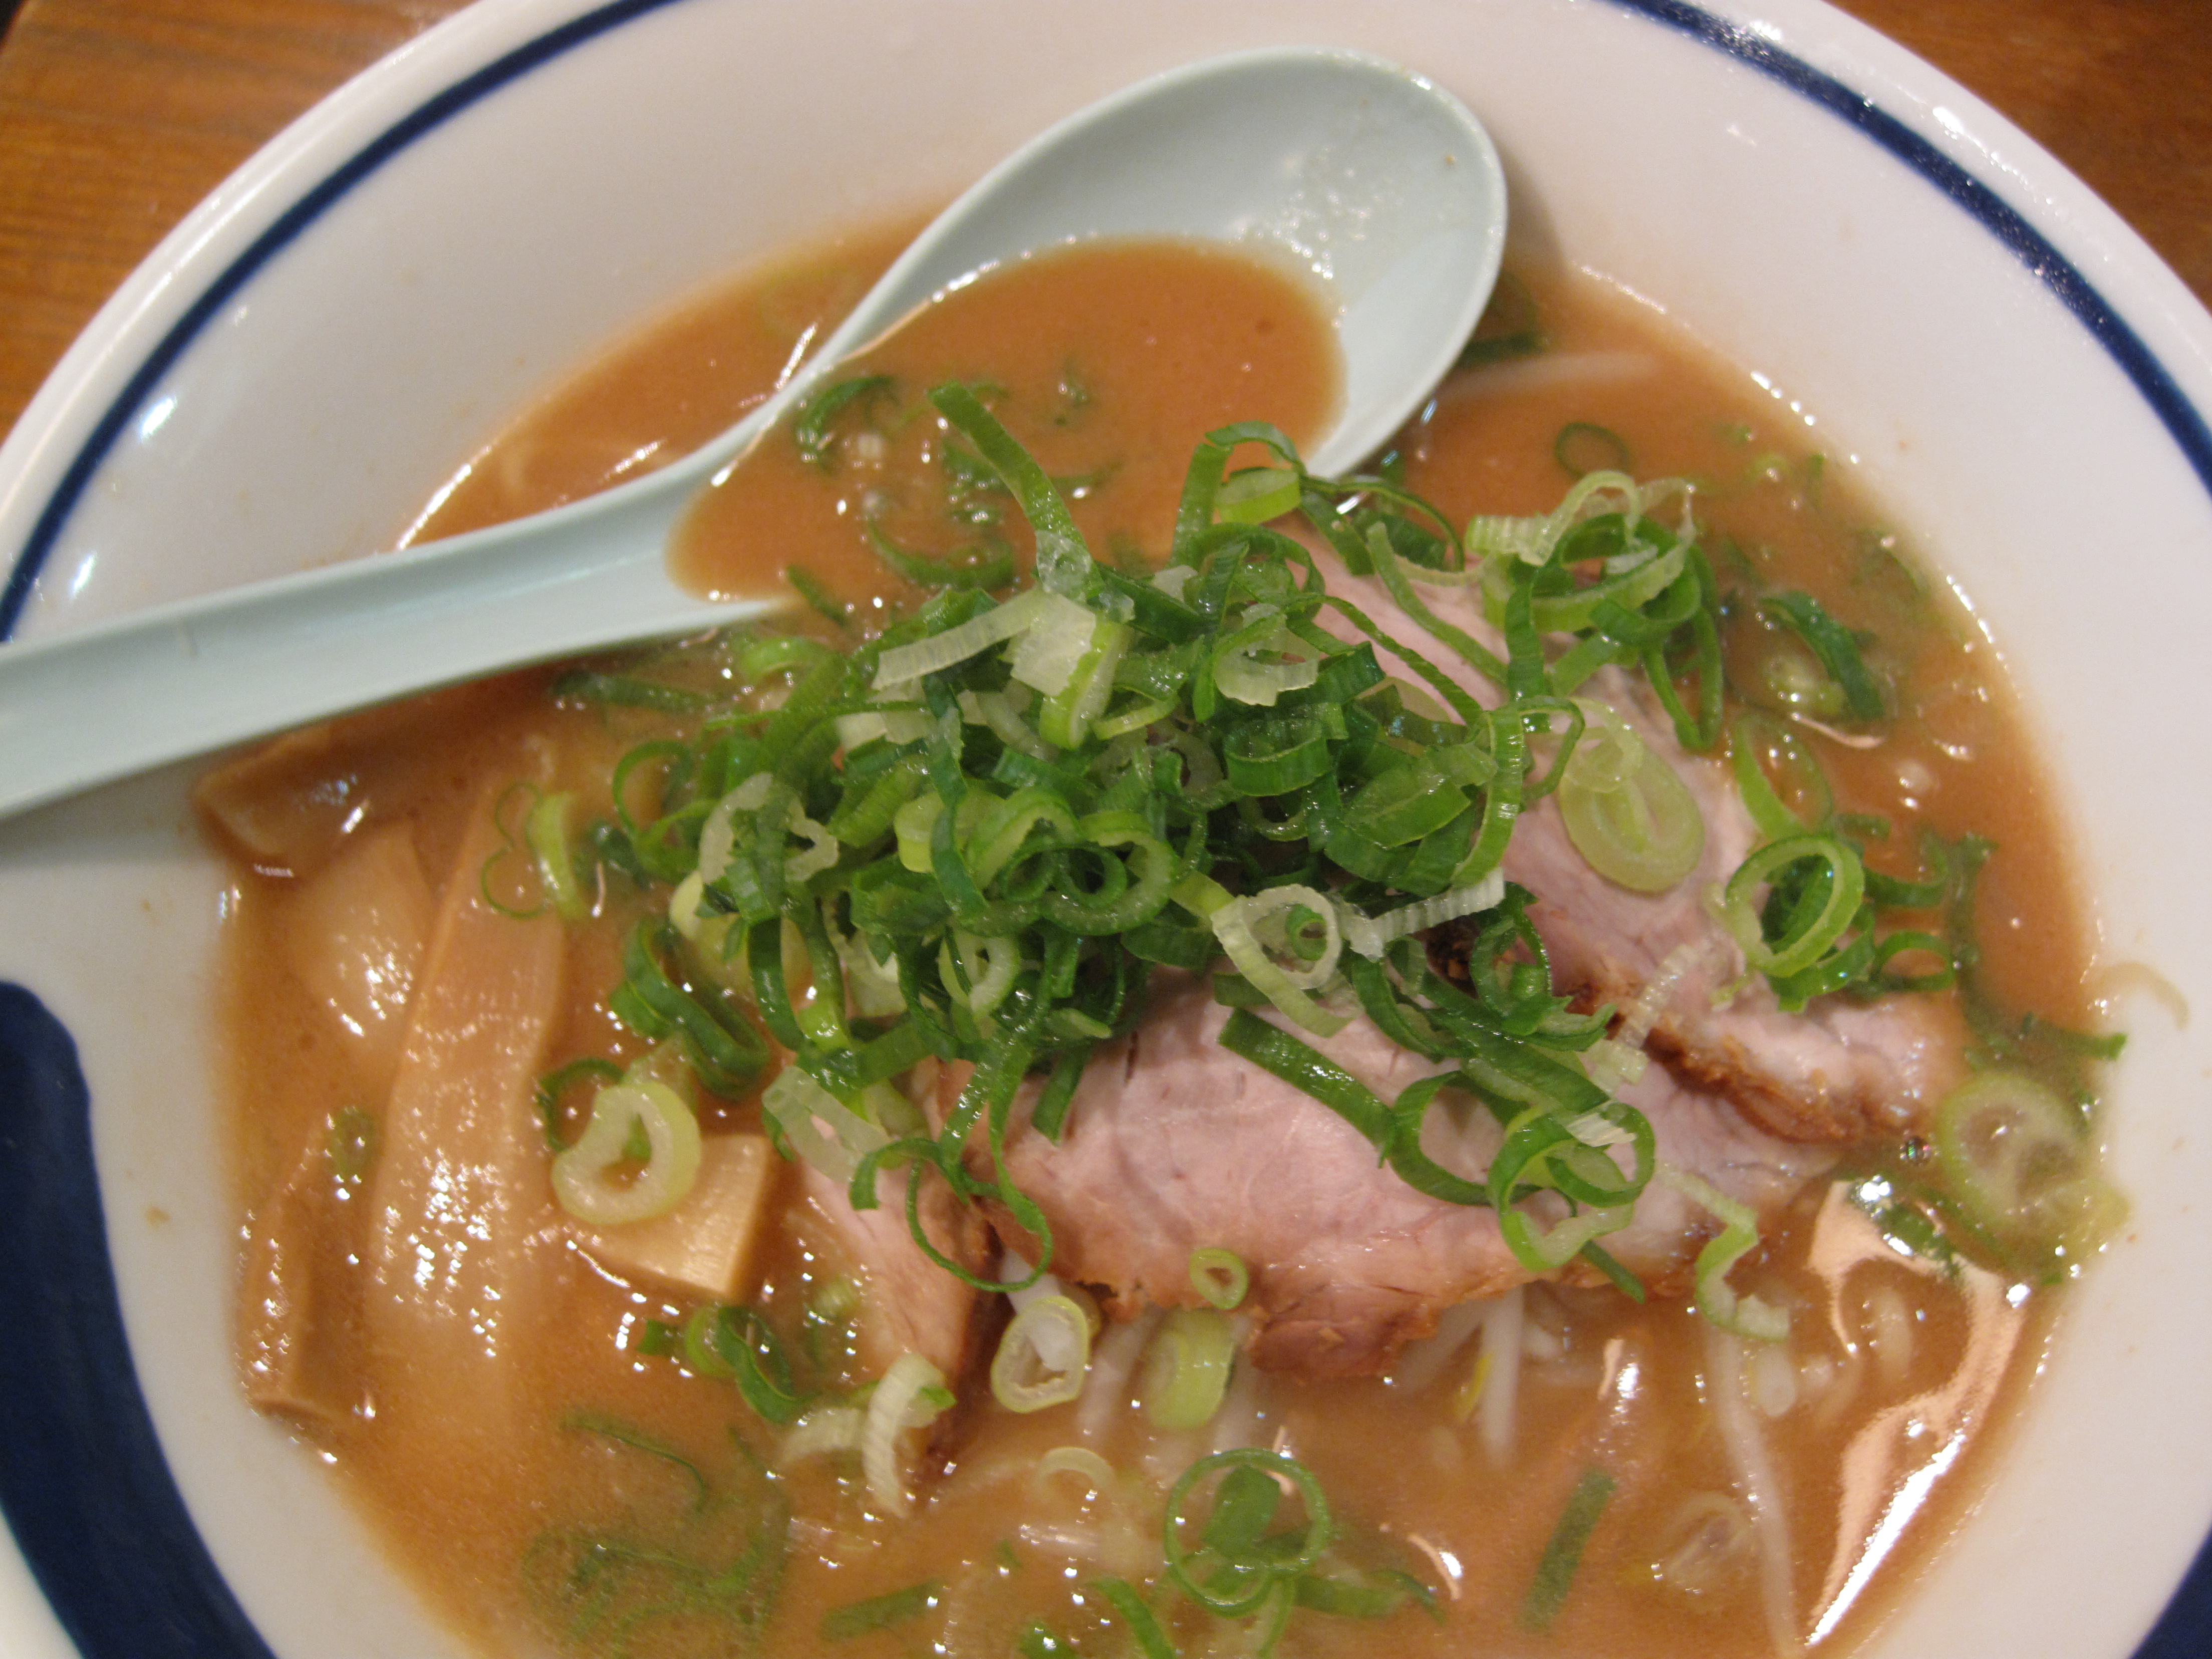
dish, food, japan, cuisine, soup, noodle, asian food, pho, laksa, chinese food, southeast asian food, kalguksu, noodle soup, kuy teav, lamian, b n b hu, soto ayam, butajiru